Monika Bauerlein

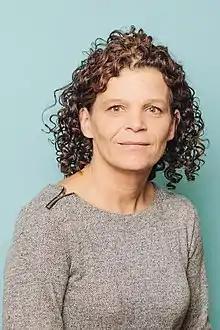

Monika Bauerlein (born 1965) is an American media executive who serves as the CEO of "Mother Jones". Previously she was co-editor of the title and, earlier in her career, a writer for other publications.